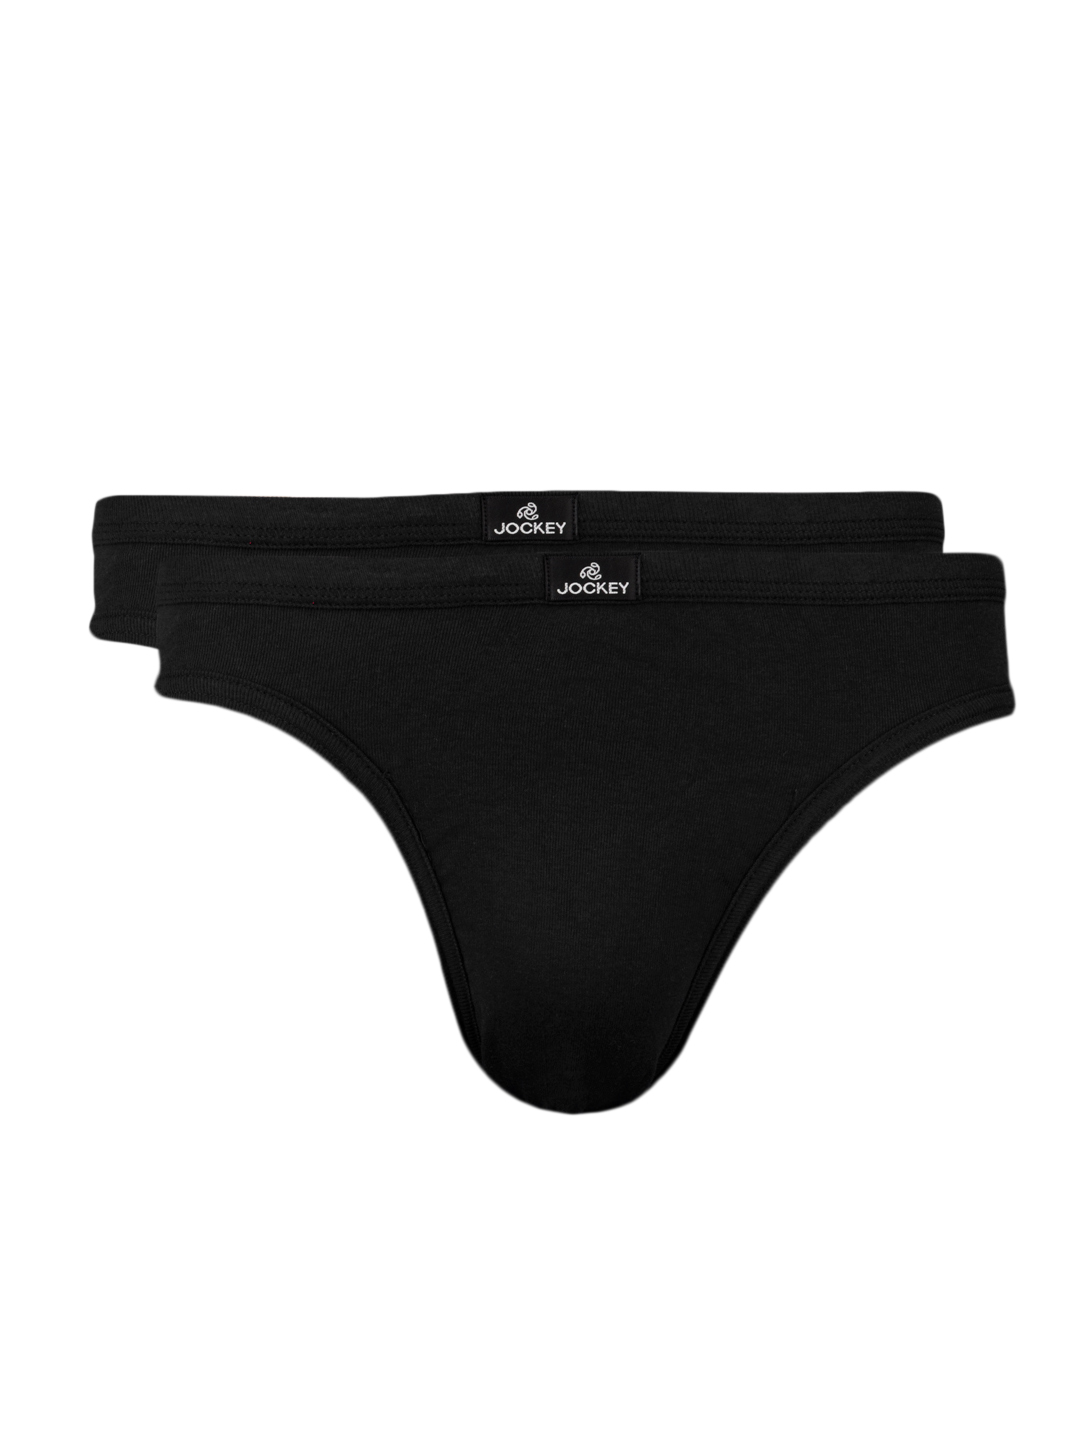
Jockey MC Men Pack Of Two Black Briefs 8003
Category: Apparel / Innerwear / Briefs
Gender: Men
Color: Black
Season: Summer 2016
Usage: Casual